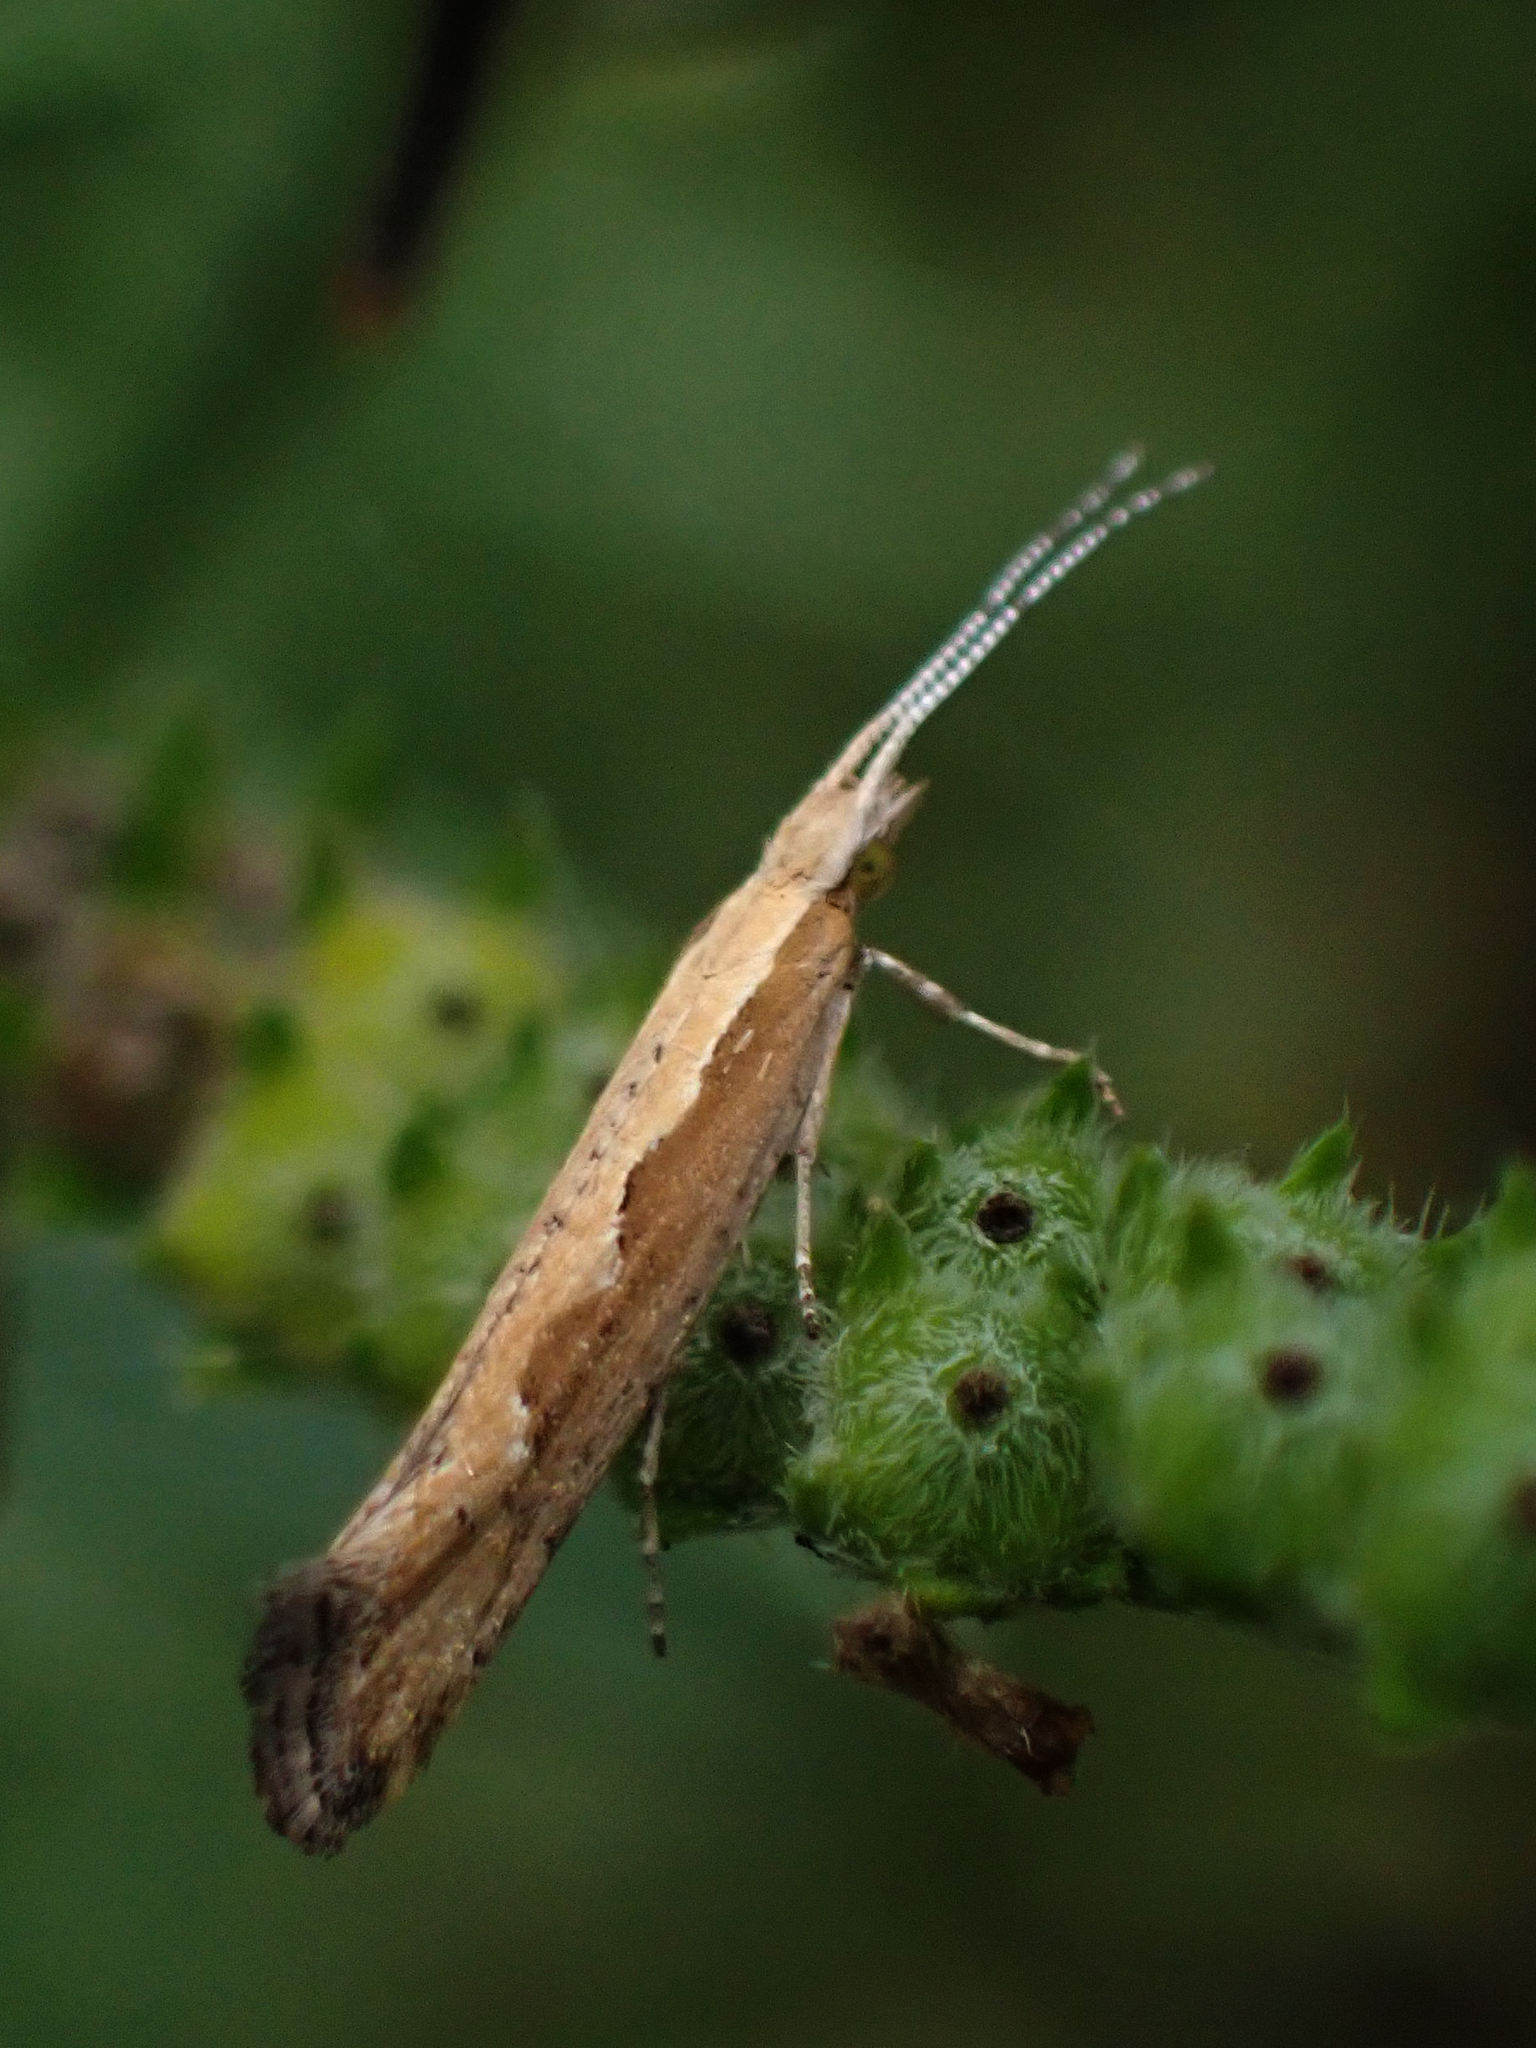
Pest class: diamondback_moth